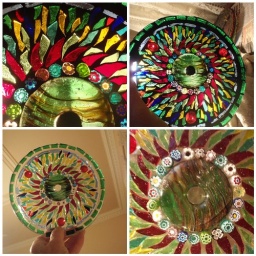
Medium size candle plate, decorated in stained glass , glass gems, millefiori and large central bead.